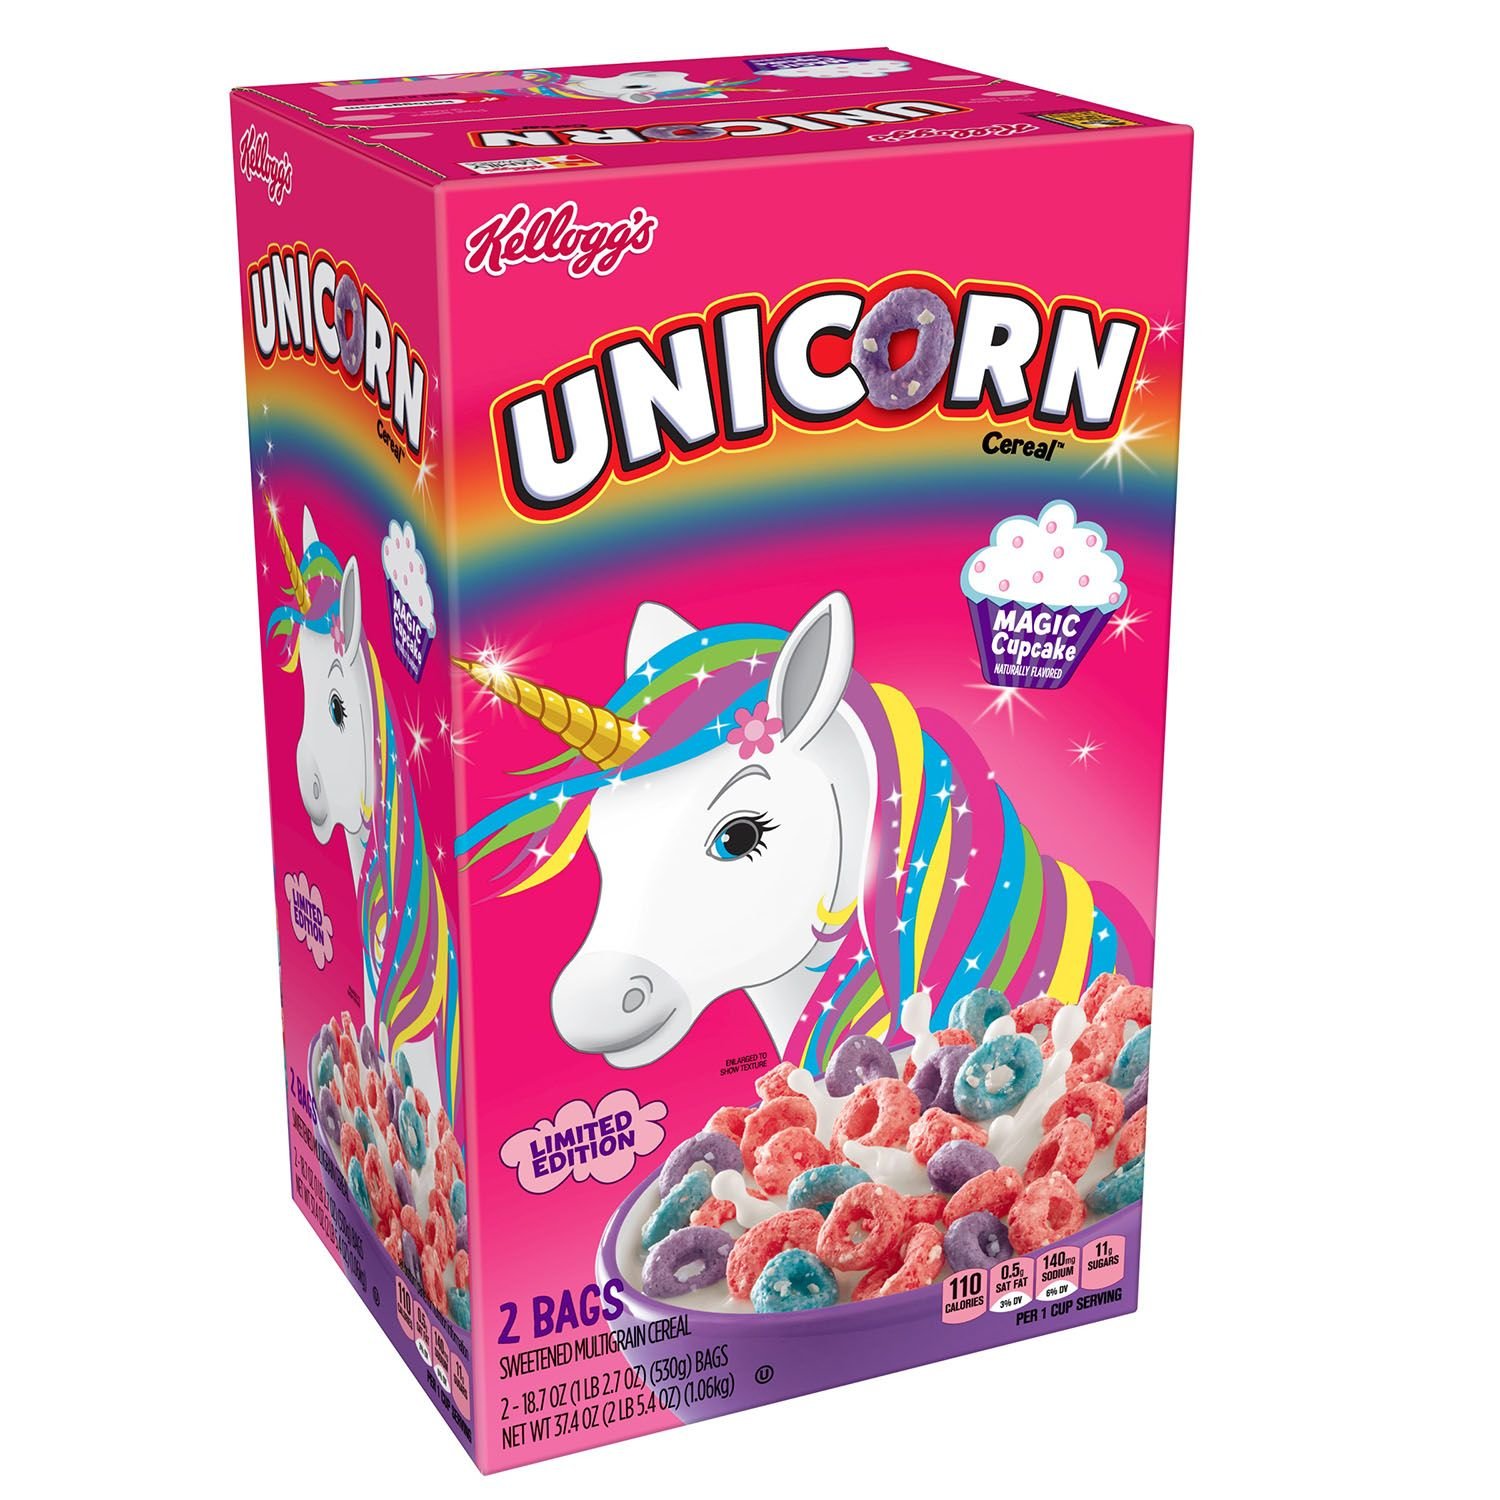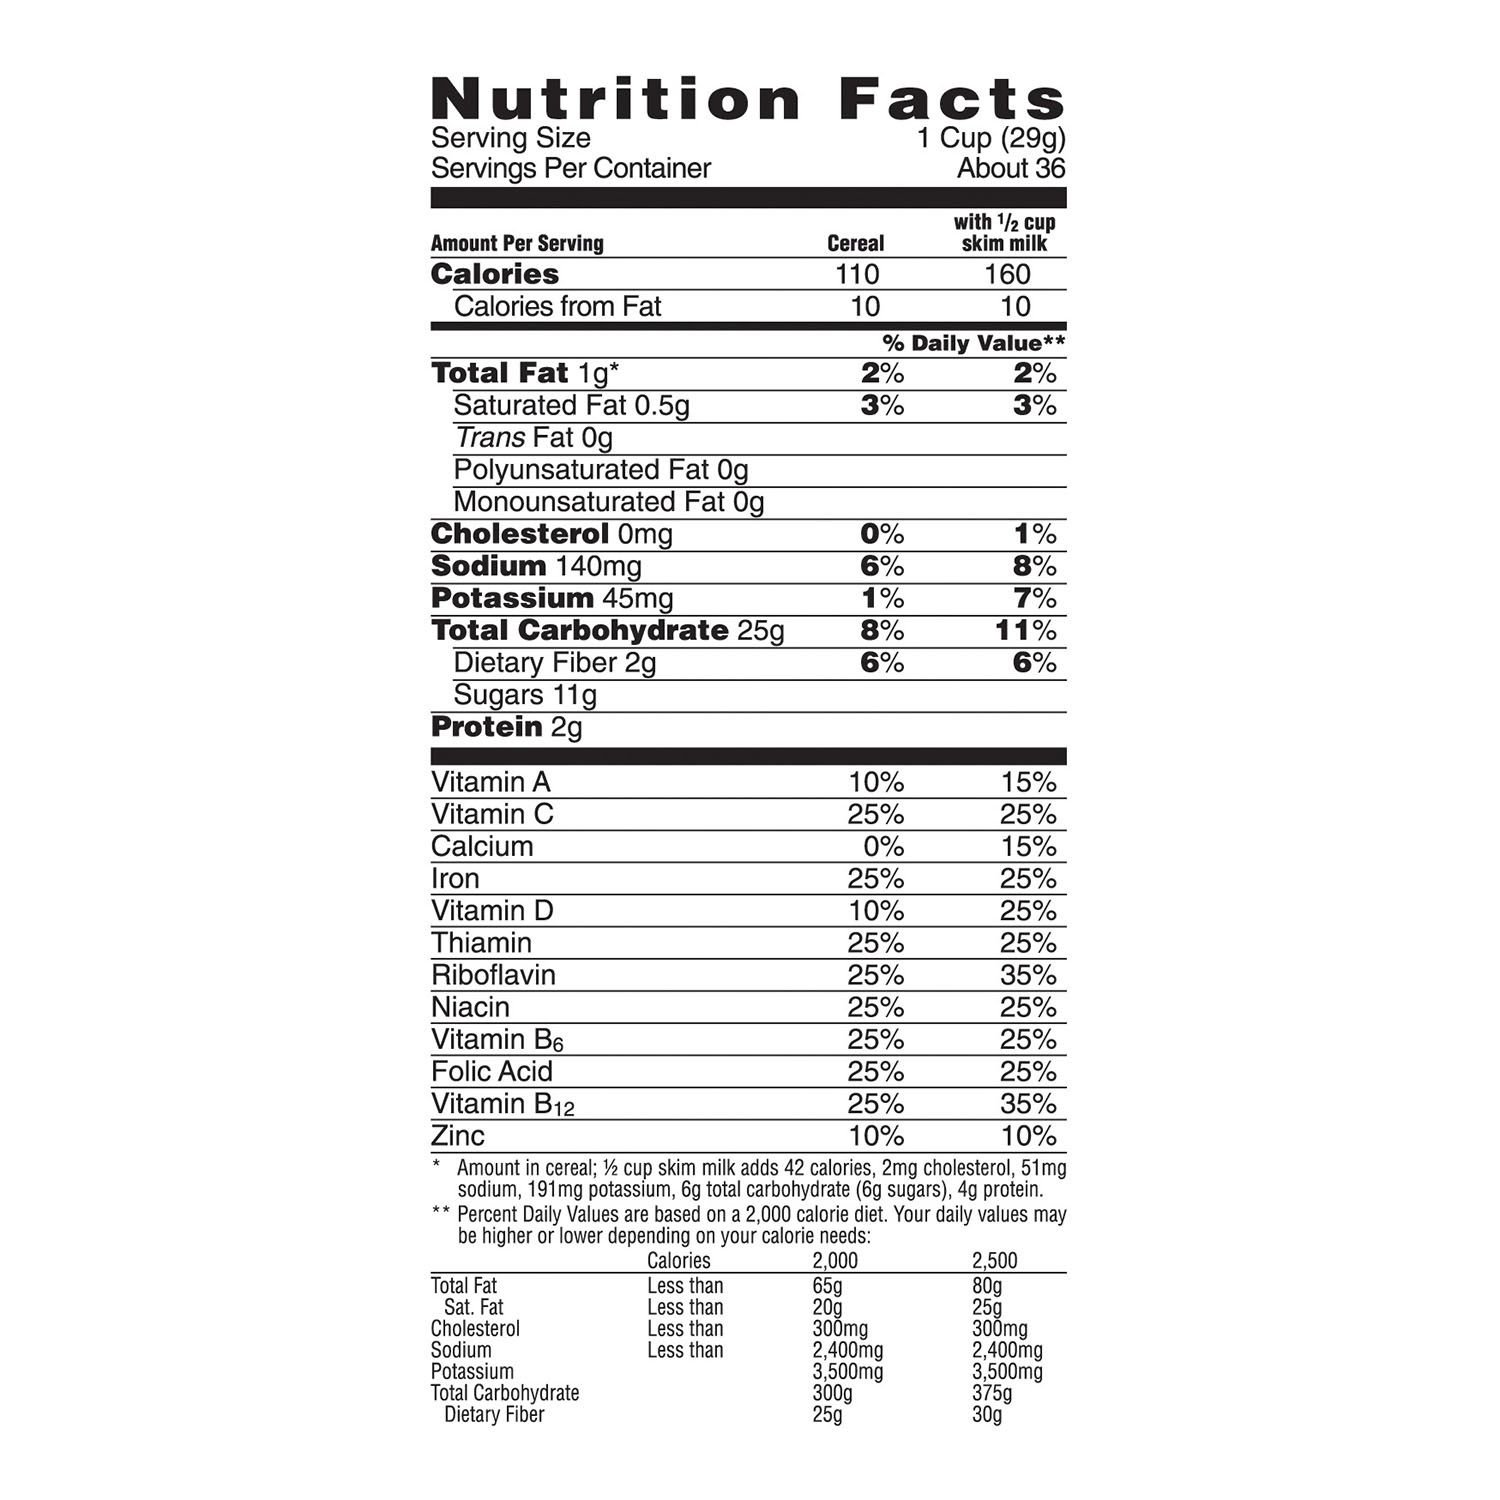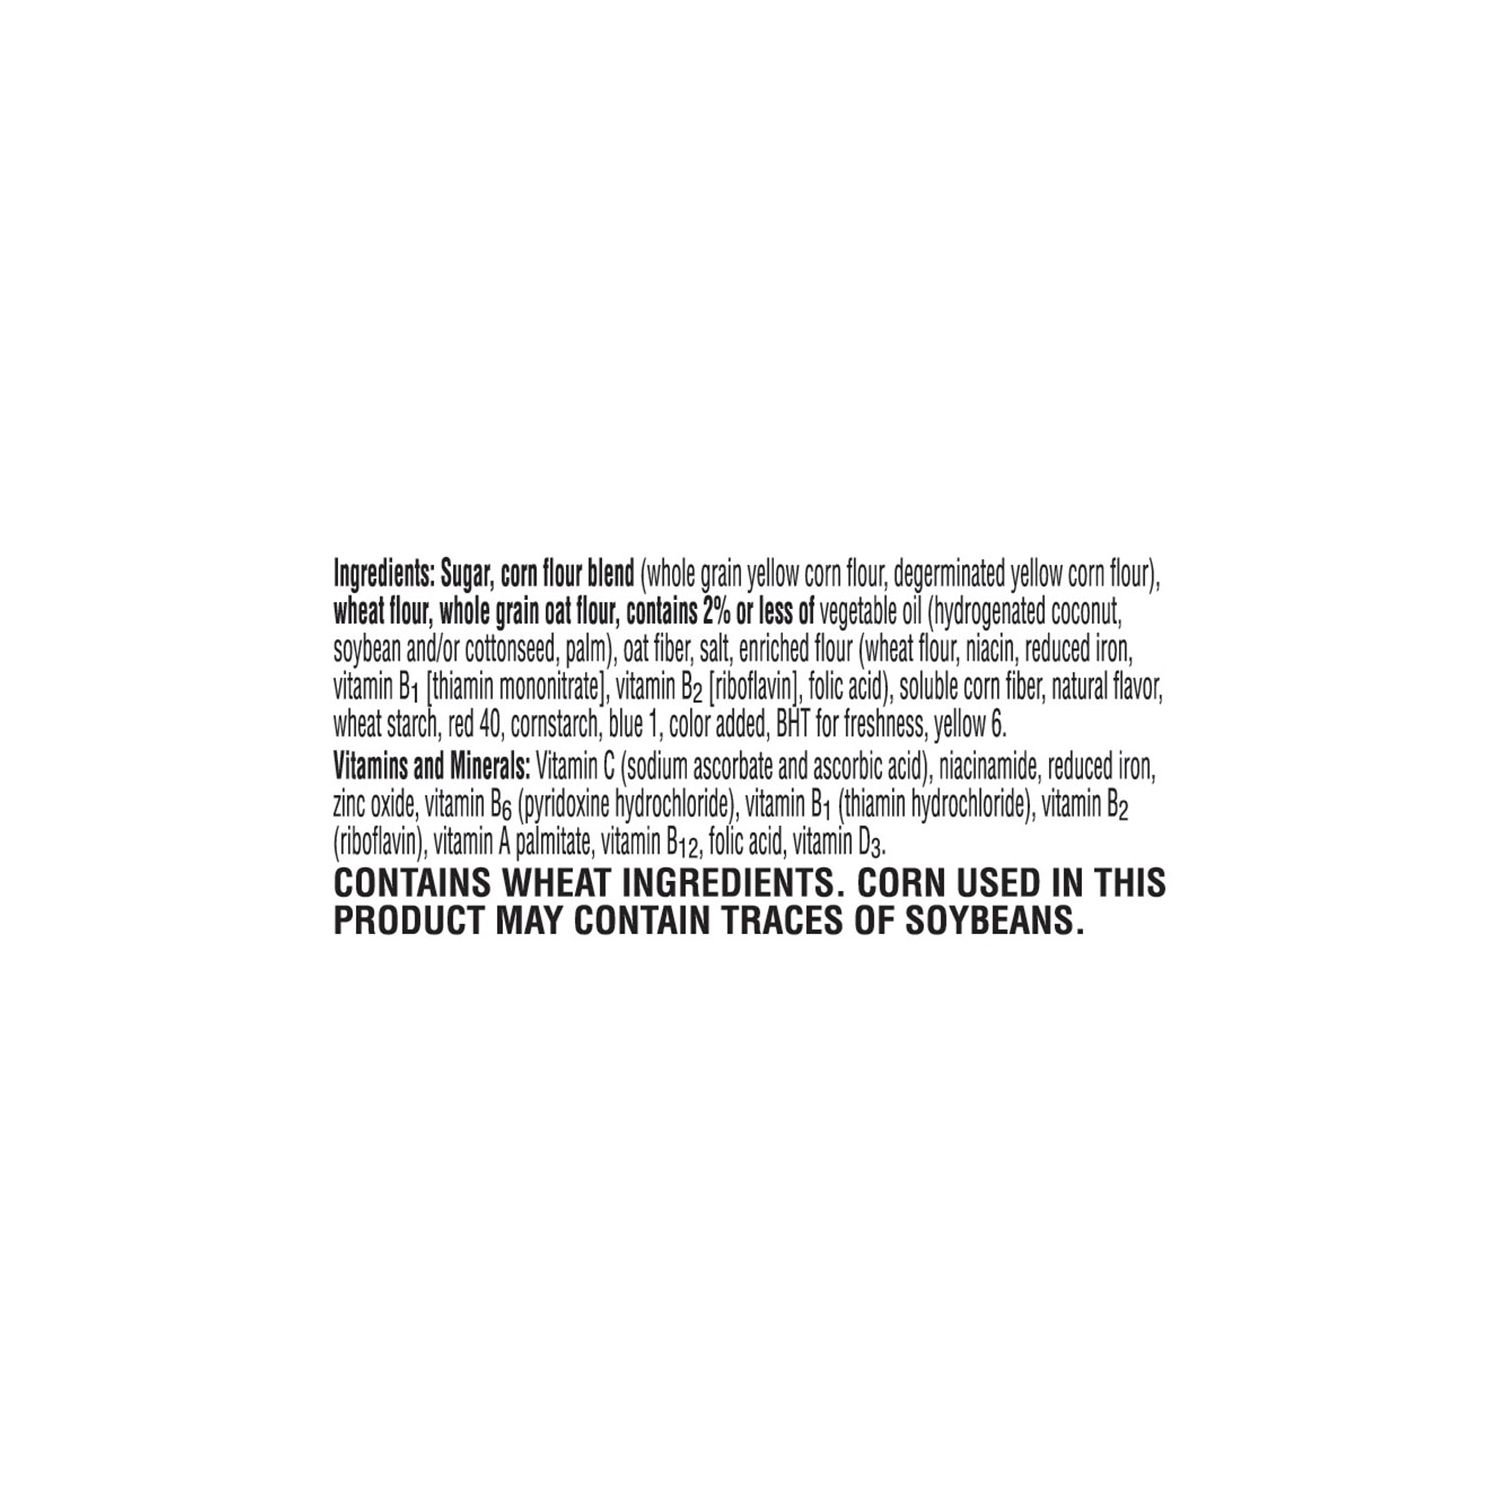
FAMILY SIZE Kelloggs UNICORN Cereal LIMITED EDITION 18.7oz ( 2 pack )
Category: Grocery
FAMILY SIZE Kelloggs UNICORN Cereal LIMITED EDITION 18.7oz ( 2 pack )
Features: FAMILY SIZE Kelloggs UNICORN Cereal | LIMITED EDITION | 18.7oz ( 2 pack ) | Limited Edition Kellogg’s unicorn cereal